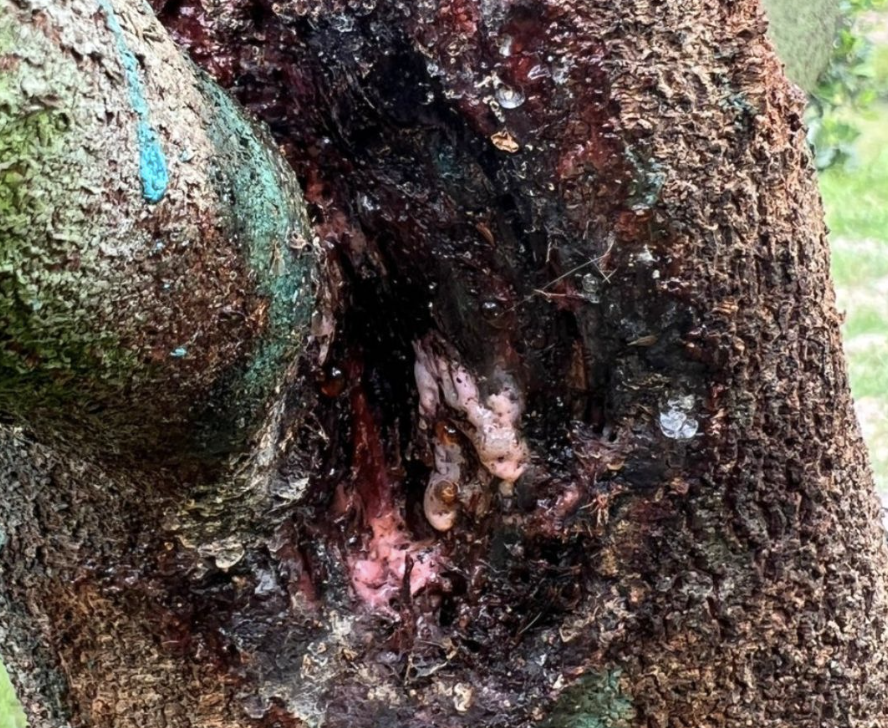
Label: stem_cracking_ gummosis